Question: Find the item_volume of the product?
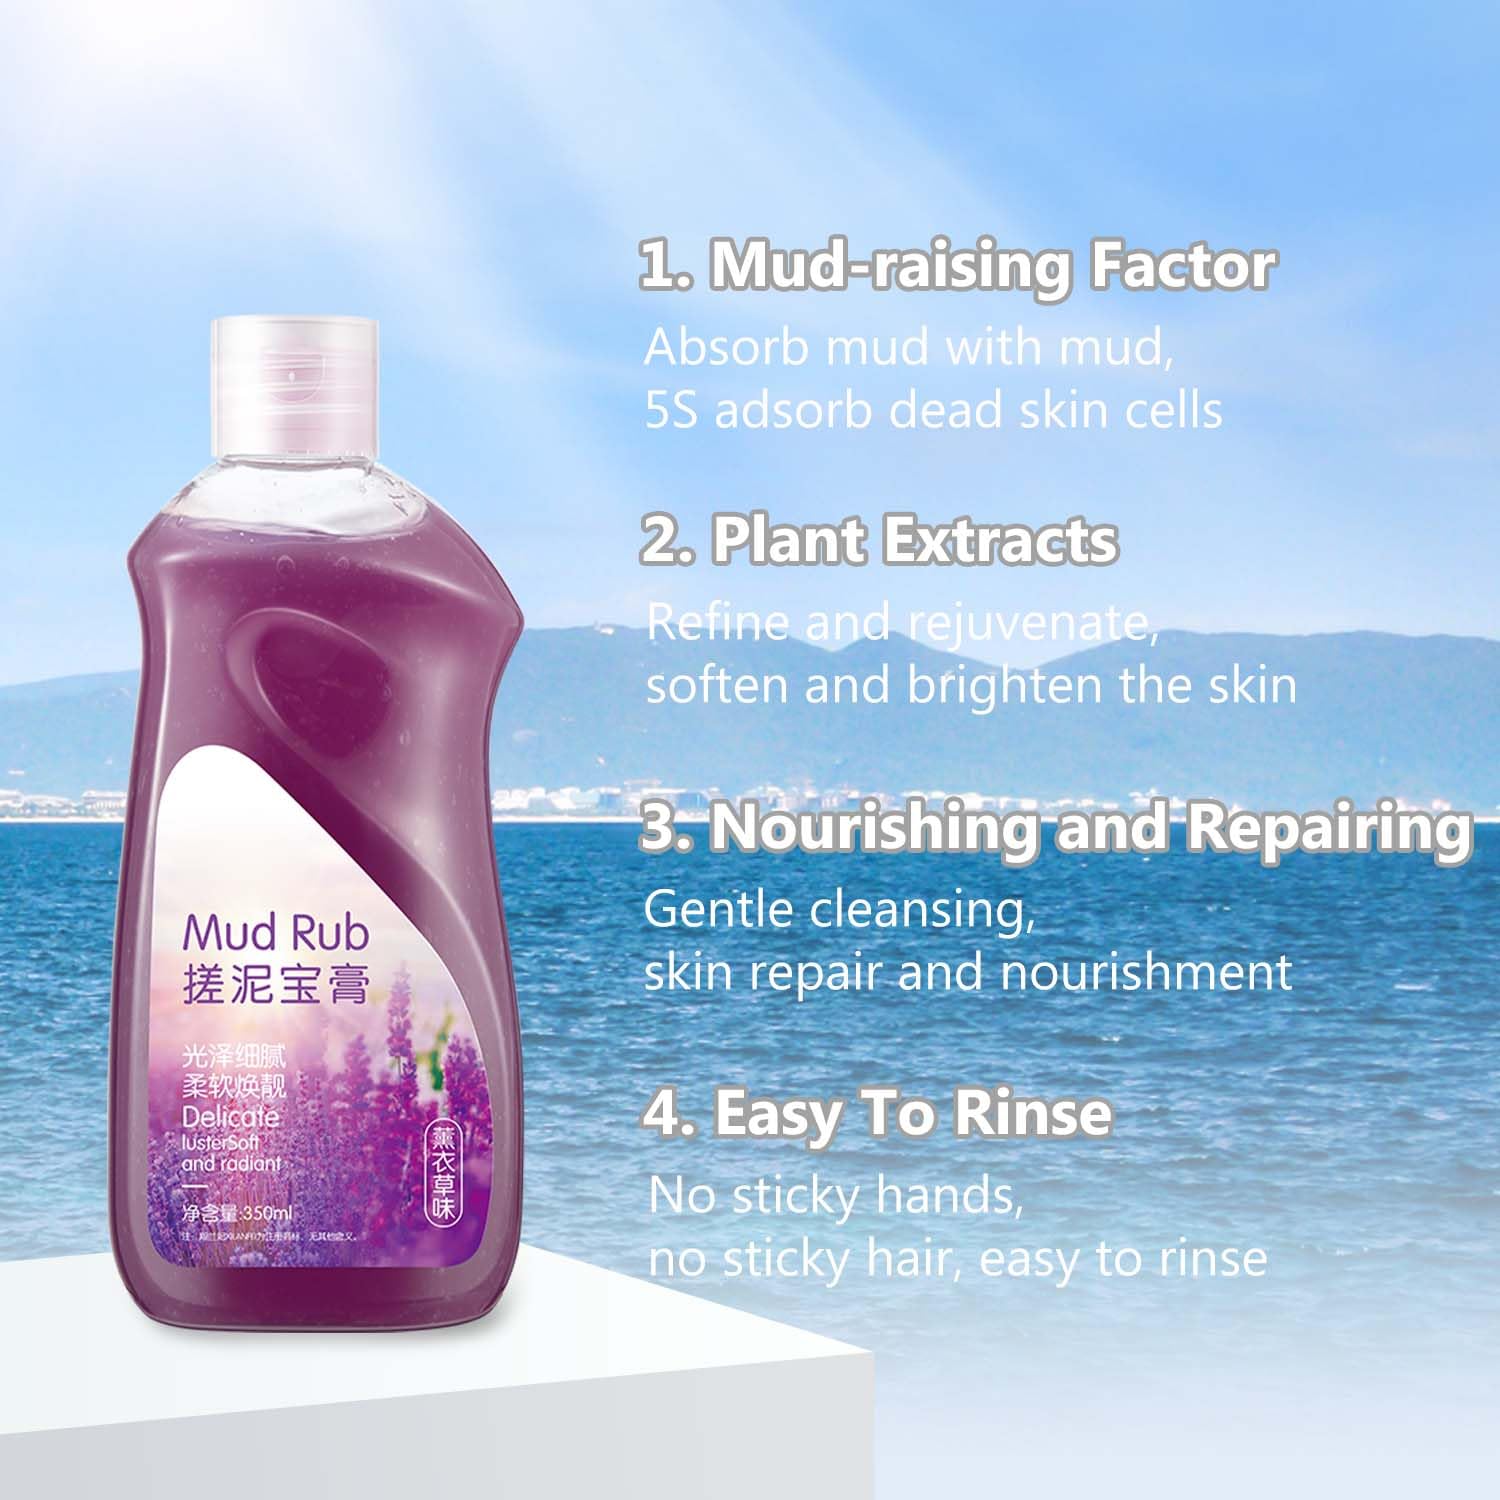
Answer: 350.0 millilitre